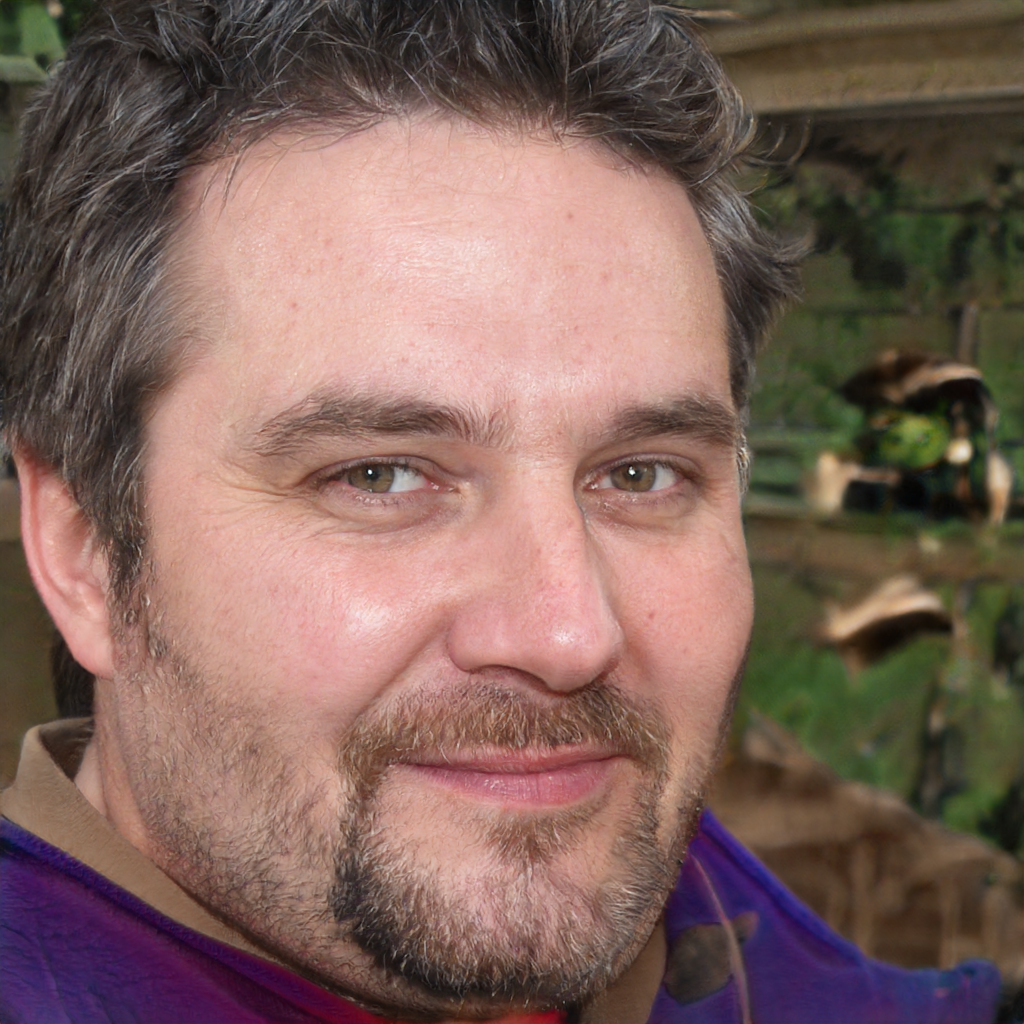
Gender: Male